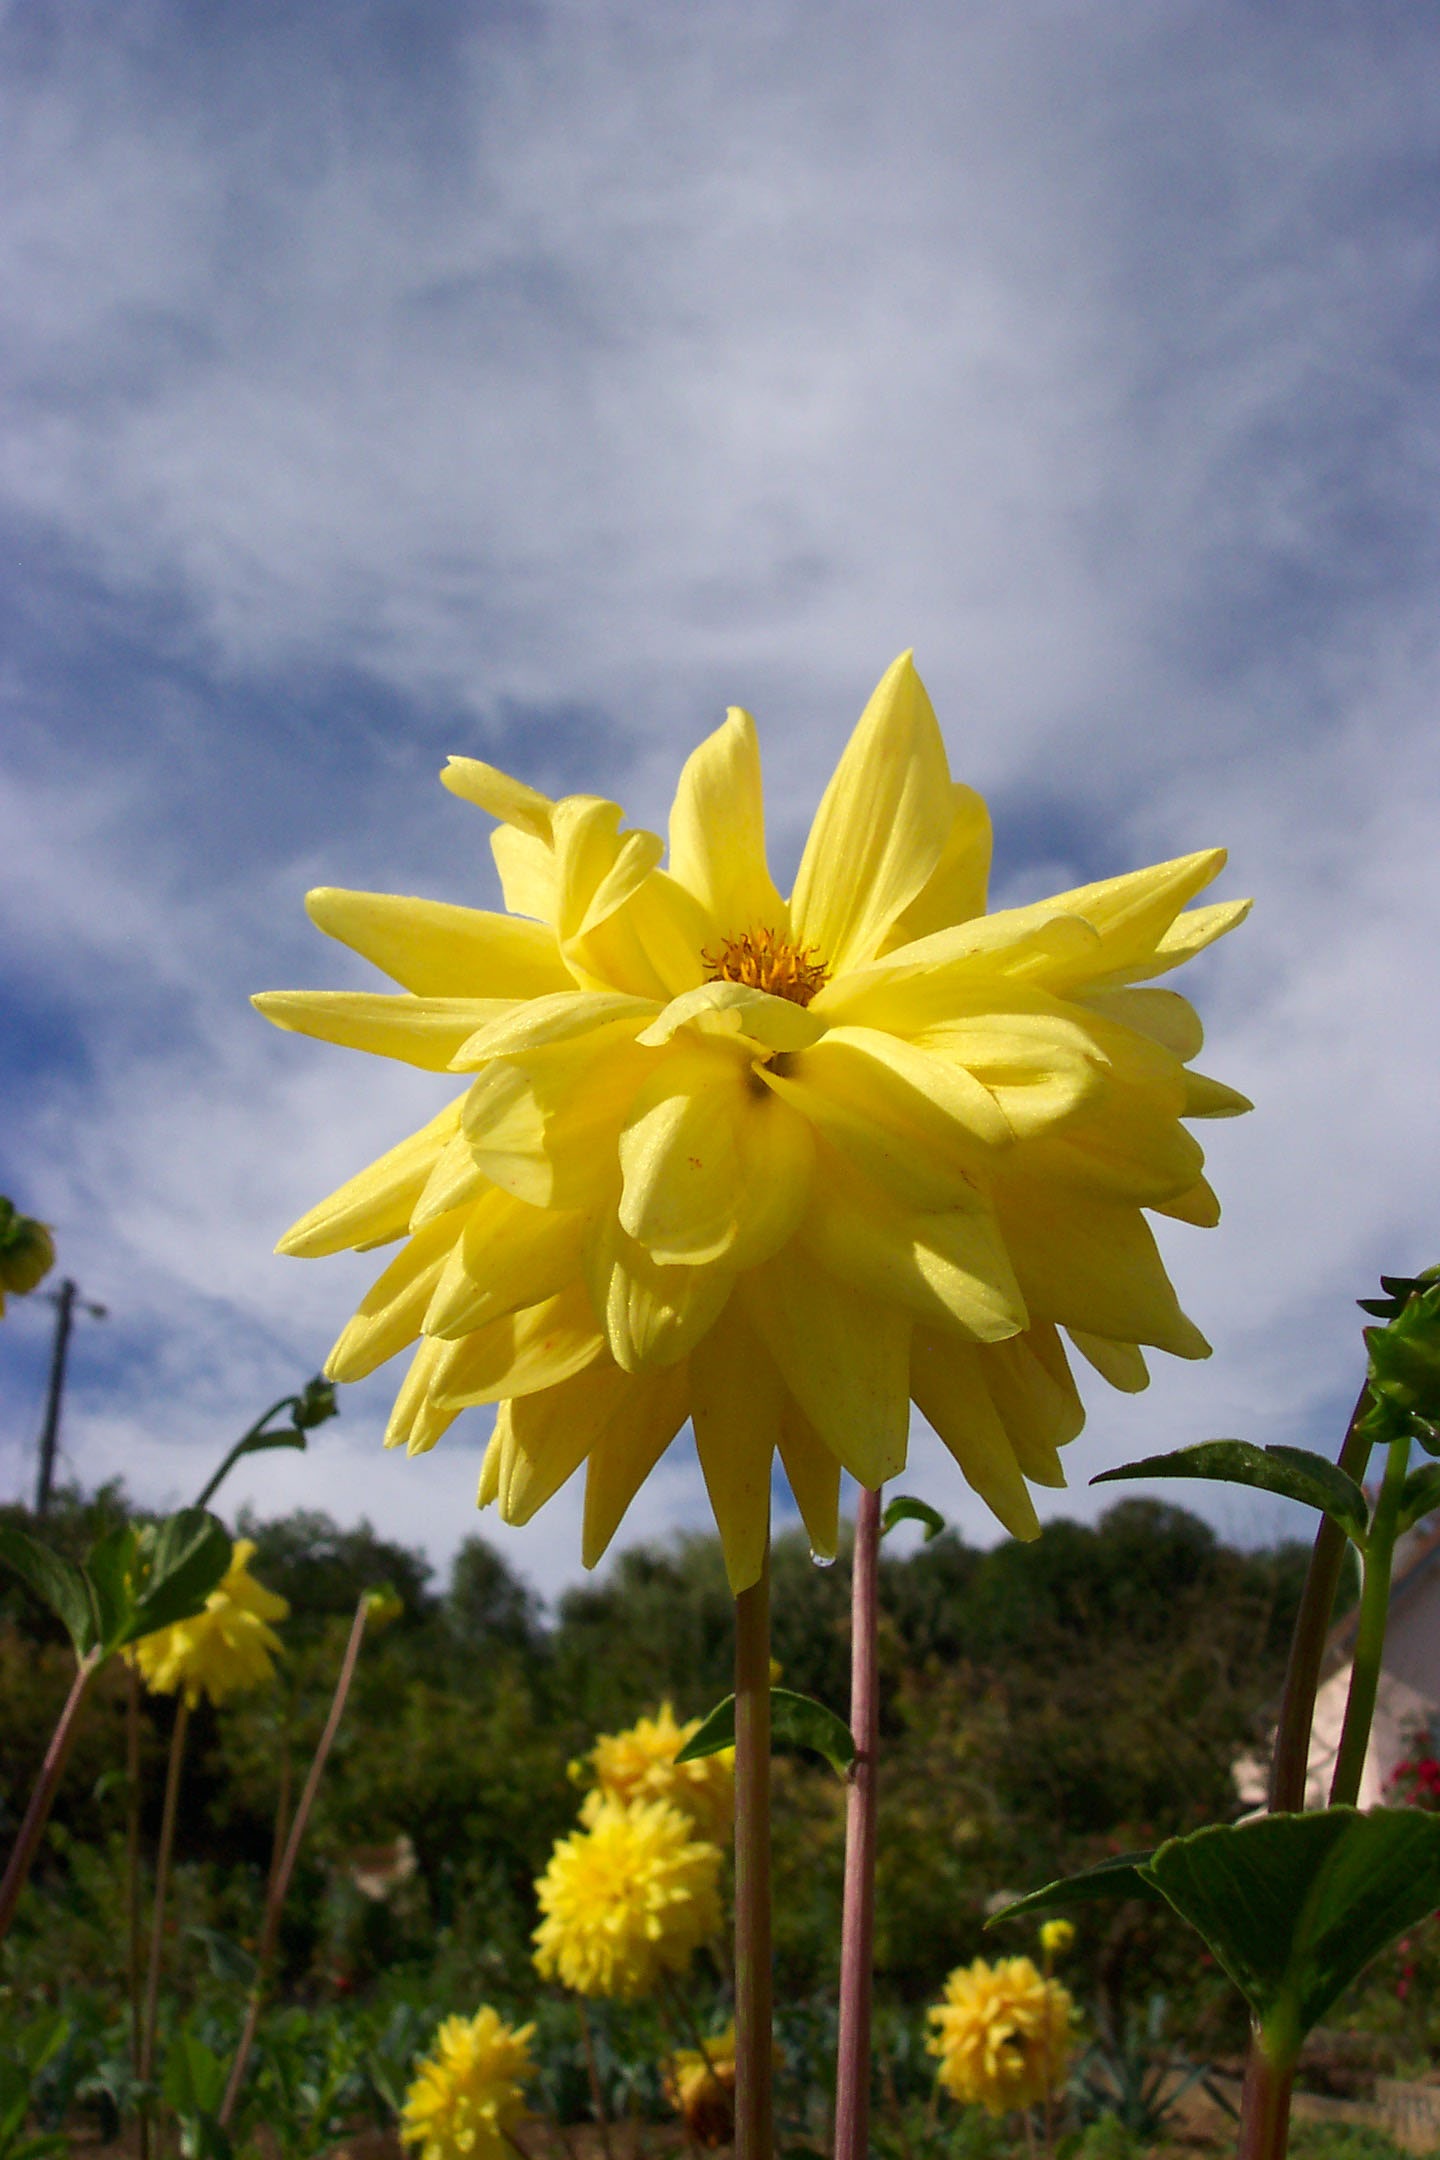
cloud, plant, sky, field, sunlight, flower, petal, yellow, flora, sunflower, yellow flower, dahlia, narcissus, flowering plant, daisy family, land plant